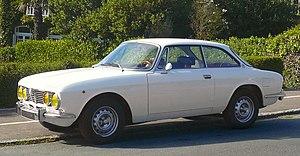
Une Alfa Romeo Giulia GT 2000 (ou coupé Bertone) sur la côte d'Émeraude en Bretagne.
"L' Alfa Romeo Giulia GT était une automobile en version carrosserie Coupé correspondant à la version berline de l'Alfa Romeo Giulia. Cette voiture a aussi été appelée Giulia Sprint GT ; ""sprint"", dans la terminologie Alfa Romeo étant synonyme de coupé.